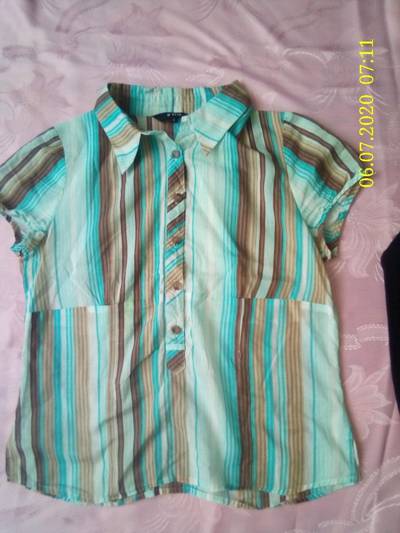
Waste category: clothes